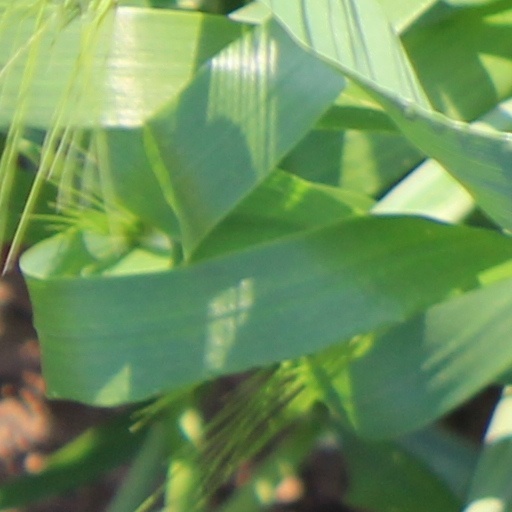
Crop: wheat